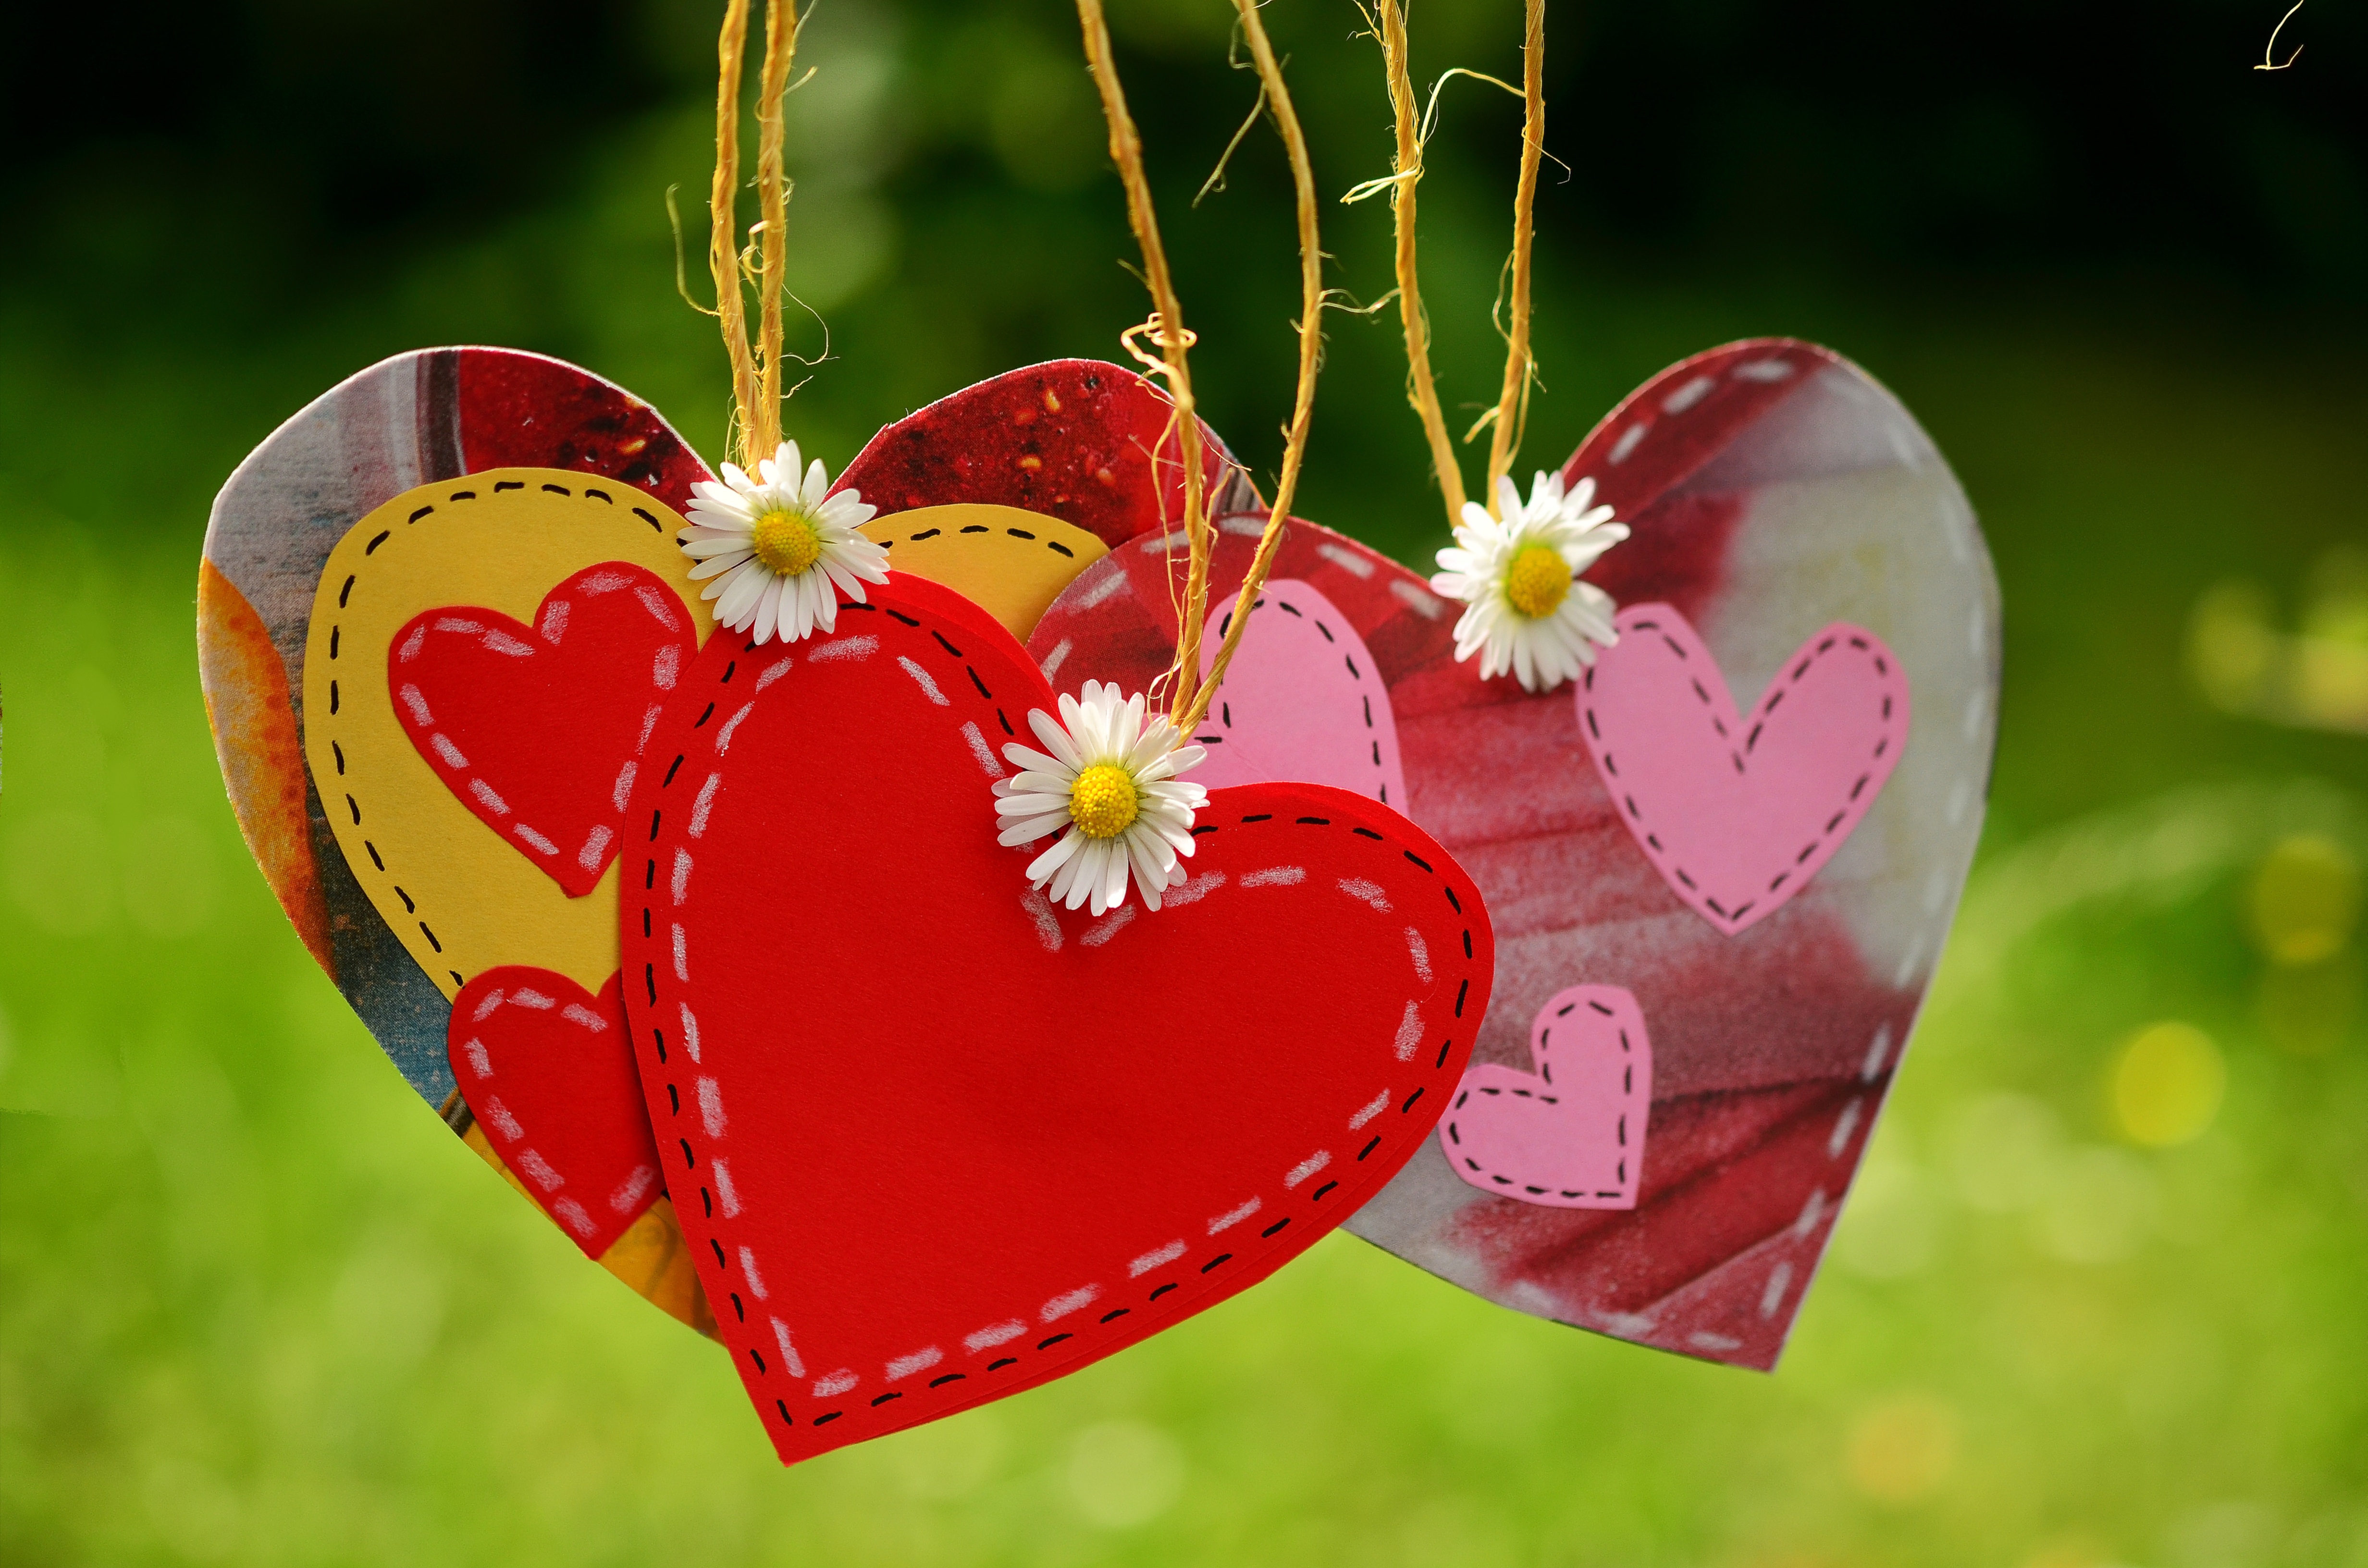
blossom, plant, leaf, flower, petal, daisy, love, heart, red, produce, insect, romance, butterfly, friendship, colorful, together, close, flora, cord, wildflower, close up, heart shaped, affection, welcome, trust, suspended, connectedness, greeting, greeting card, connected, emotion, feelings, macro photography, love symbol, flowering plant, land plant